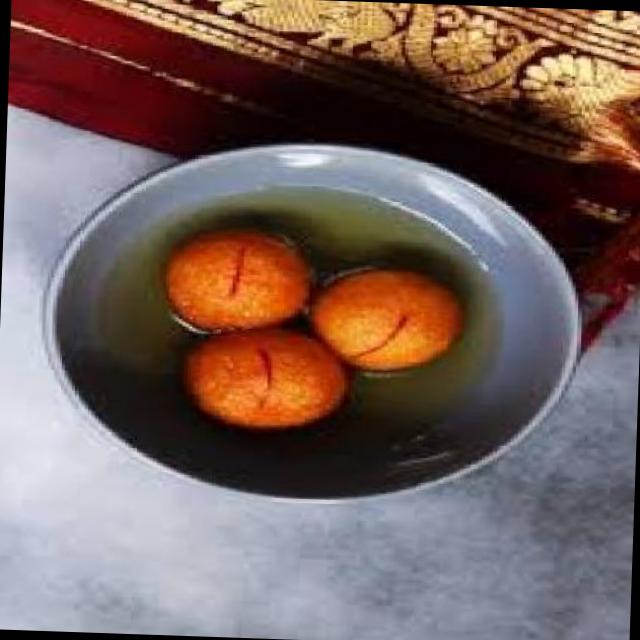
Dish: gulab_jamun